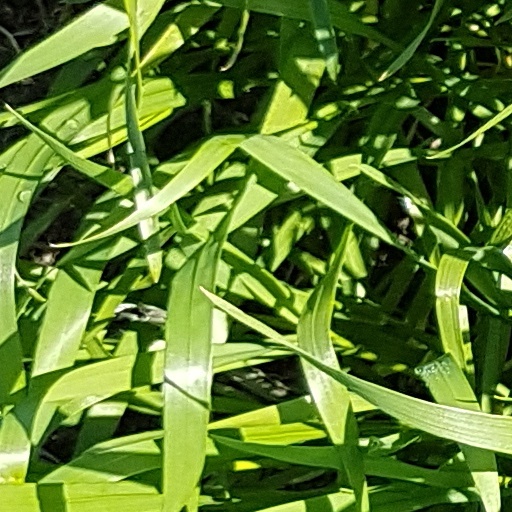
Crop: wheat